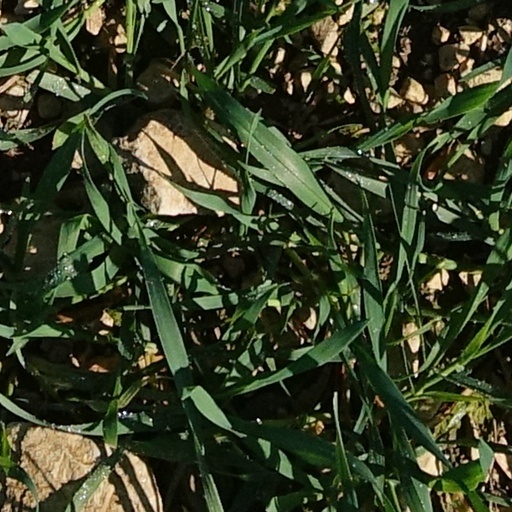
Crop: wheat